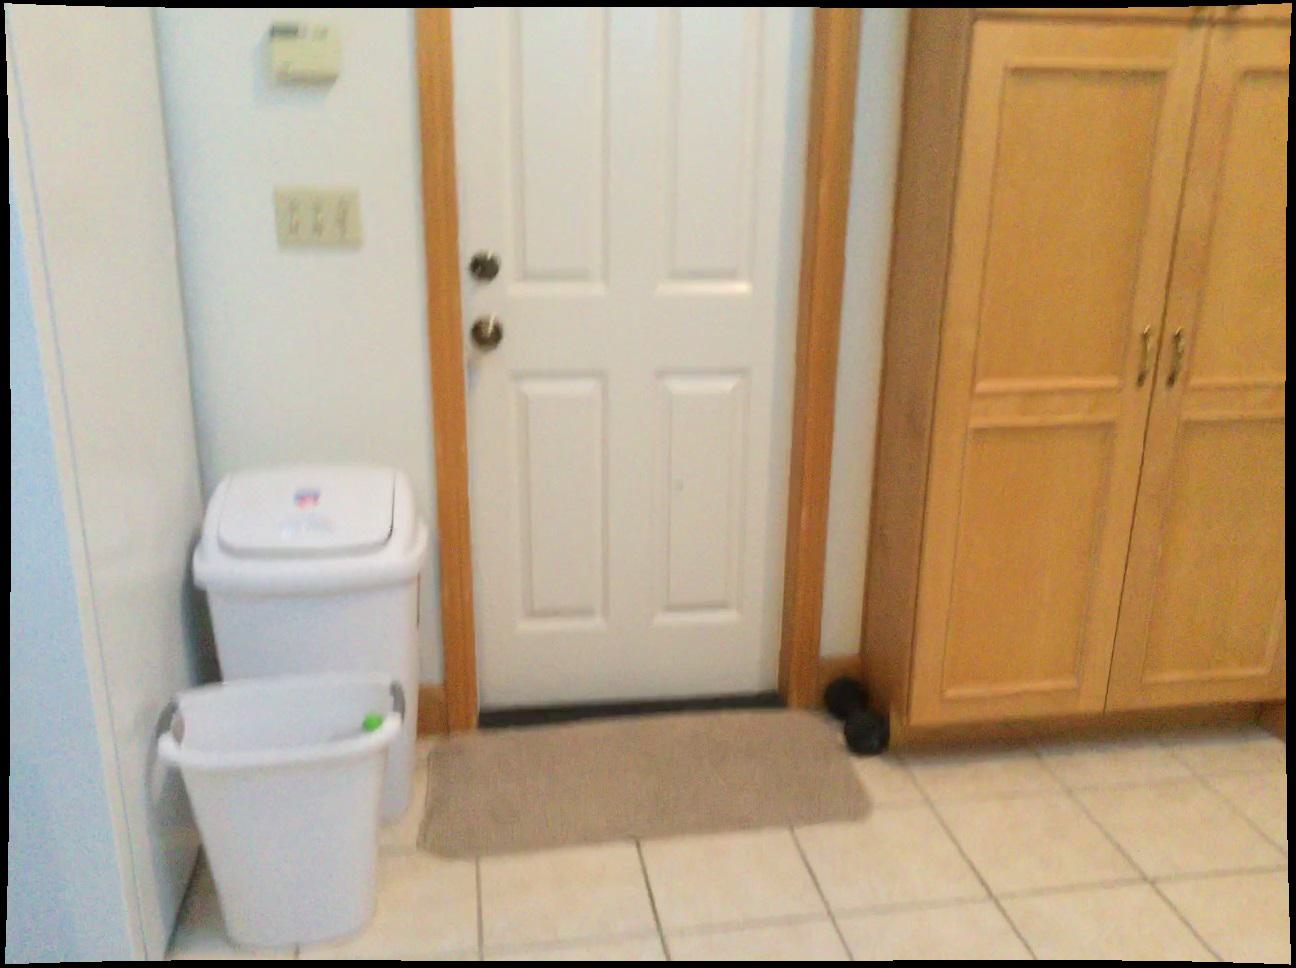
Question: In the image, there is the refrigerator. Pinpoint several points within the vacant space situated right of the refrigerator from the camera's perspective. Your final answer should be formatted as a list of tuples, i.e. [(x1, y1), ...], where each tuple contains the x and y coordinates of a point satisfying the conditions above. The coordinates should be between 0 and 1, indicating the normalized pixel locations of the points.
Answer: [(0.345, 0.968), (0.345, 0.928), (0.346, 0.892), (0.346, 0.857), (0.346, 0.827), (0.346, 0.799), (0.346, 0.773), (0.298, 0.973), (0.250, 0.979), (0.201, 0.986)]